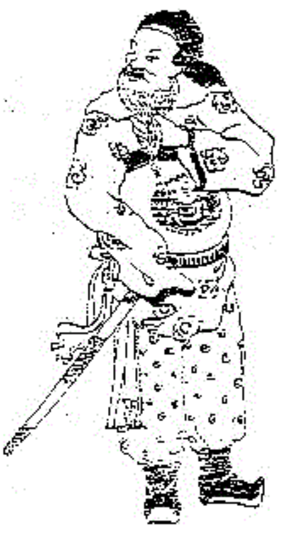
Trịnh Doanh, connu également sous le nom du prince Minh Do, est le maires du palais du Đại Việt de la dynastie Lê et chef de la famille des Trịnh. Il règne de 1740 à 1767.